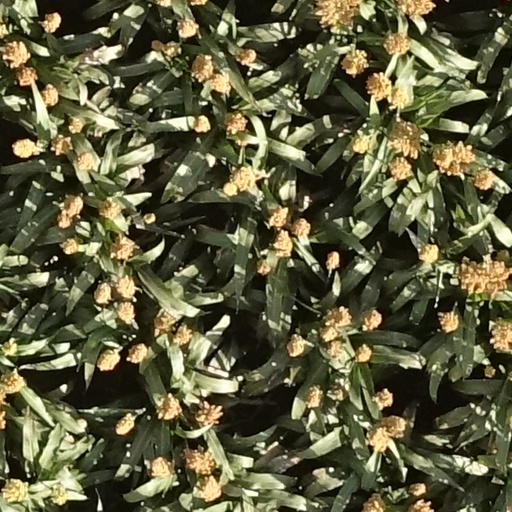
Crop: sorghum